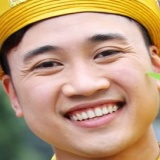
ca sĩ Don Nguyễn